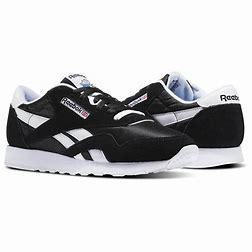
Brand: Reebok
Model: Classic